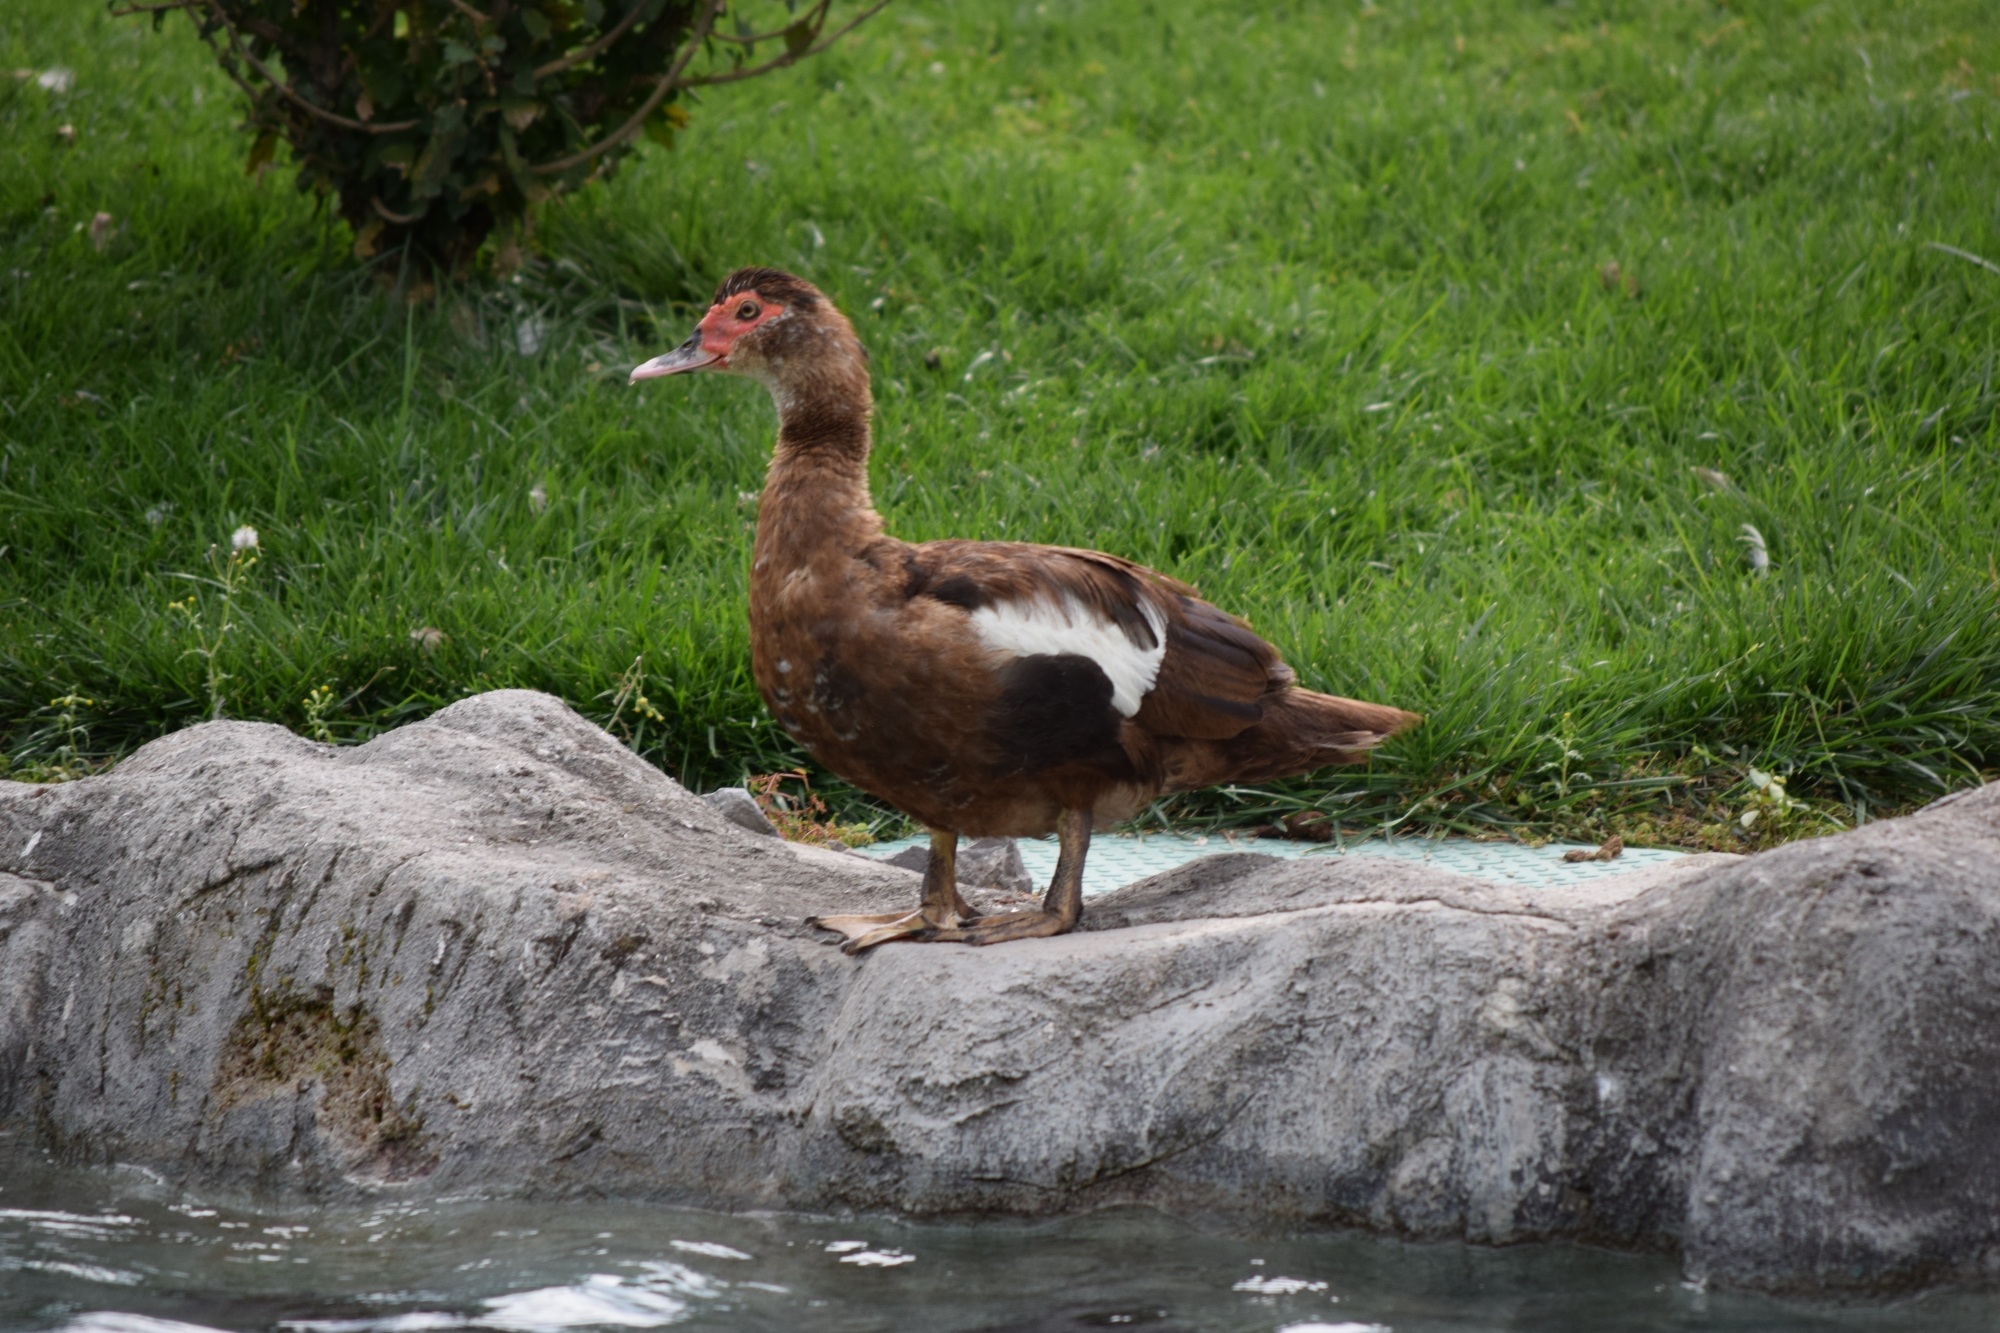
water, nature, bird, wildlife, zoo, beak, fowl, fauna, duck, pens, goose, vertebrate, water park, waterfowl, water bird, mallard, leolandia, minitalia, ducks geese and swans